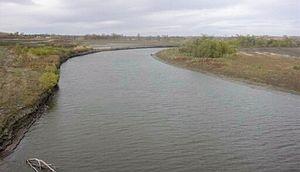
La rivière James, aussi connue sous le nom de rivière Dakota, est une rivière du nord des États-Unis, affluent de la rivière Missouri. Longue de 1143 kilomètres elle circule à l'est des États du Dakota du Nord et du Dakota du Sud.